Fixation (histology)

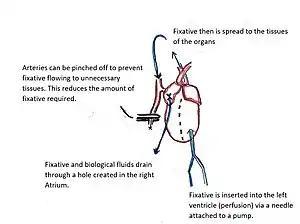

Perfusion is the passage of fluid through the blood vessels or natural channels of an organ or organism. In tissue fixation via perfusion, the fixative is pumped into the circulatory system, usually through a needle inserted into the left ventricle. This can be done via ultrasound guidance, or by opening the chest cavity of the subject. The fixative is injected into the heart with the injection volume matching the typical cardiac output. Using the innate circulatory system, the fixative is distributed throughout the entire body, and the tissue doesn't die until it is fixed. When this method is used, a drainage port must also be added somewhere in the circulatory system to account for the addition of the volume of the fixative and buffer, this is typically done in the right atrium. The fixative is pumped into the circulatory system until it has replaced all of the blood. Using perfusion has the advantage of preserving morphology, but the disadvantages are that the subject dies and the volume of fixative needed for larger organisms is high, potentially raising costs. It is possible to decrease the necessary volume of fluid to perform a perfusion fixation by pinching off arteries that feed tissues not of interest to the research involved. Perfusion fixation is commonly used to image brain, lung, and kidney tissues in rodents, and is also used in performing autopsies in humans.